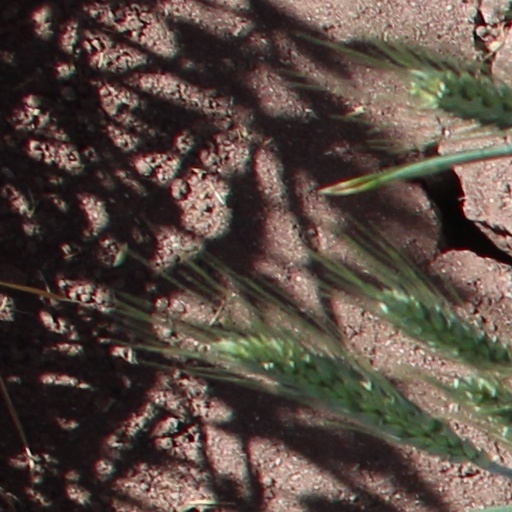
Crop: wheat